Mohabbath (2011 film)

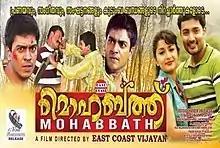
Film poster

Mohabbath is a 2011 Indian Malayalam-language romance film directed and produced by East Coast Vijayan. It was written by Siddique Shameer based on his novel "Kalippavakal". The film stars Meera Jasmine, Munna and Anand Michael. The film features music by S. Balakrishnan, who makes his comeback through this film. Renowned singer Hariharan appears as himself in a song sequence while Roma does a cameo role.